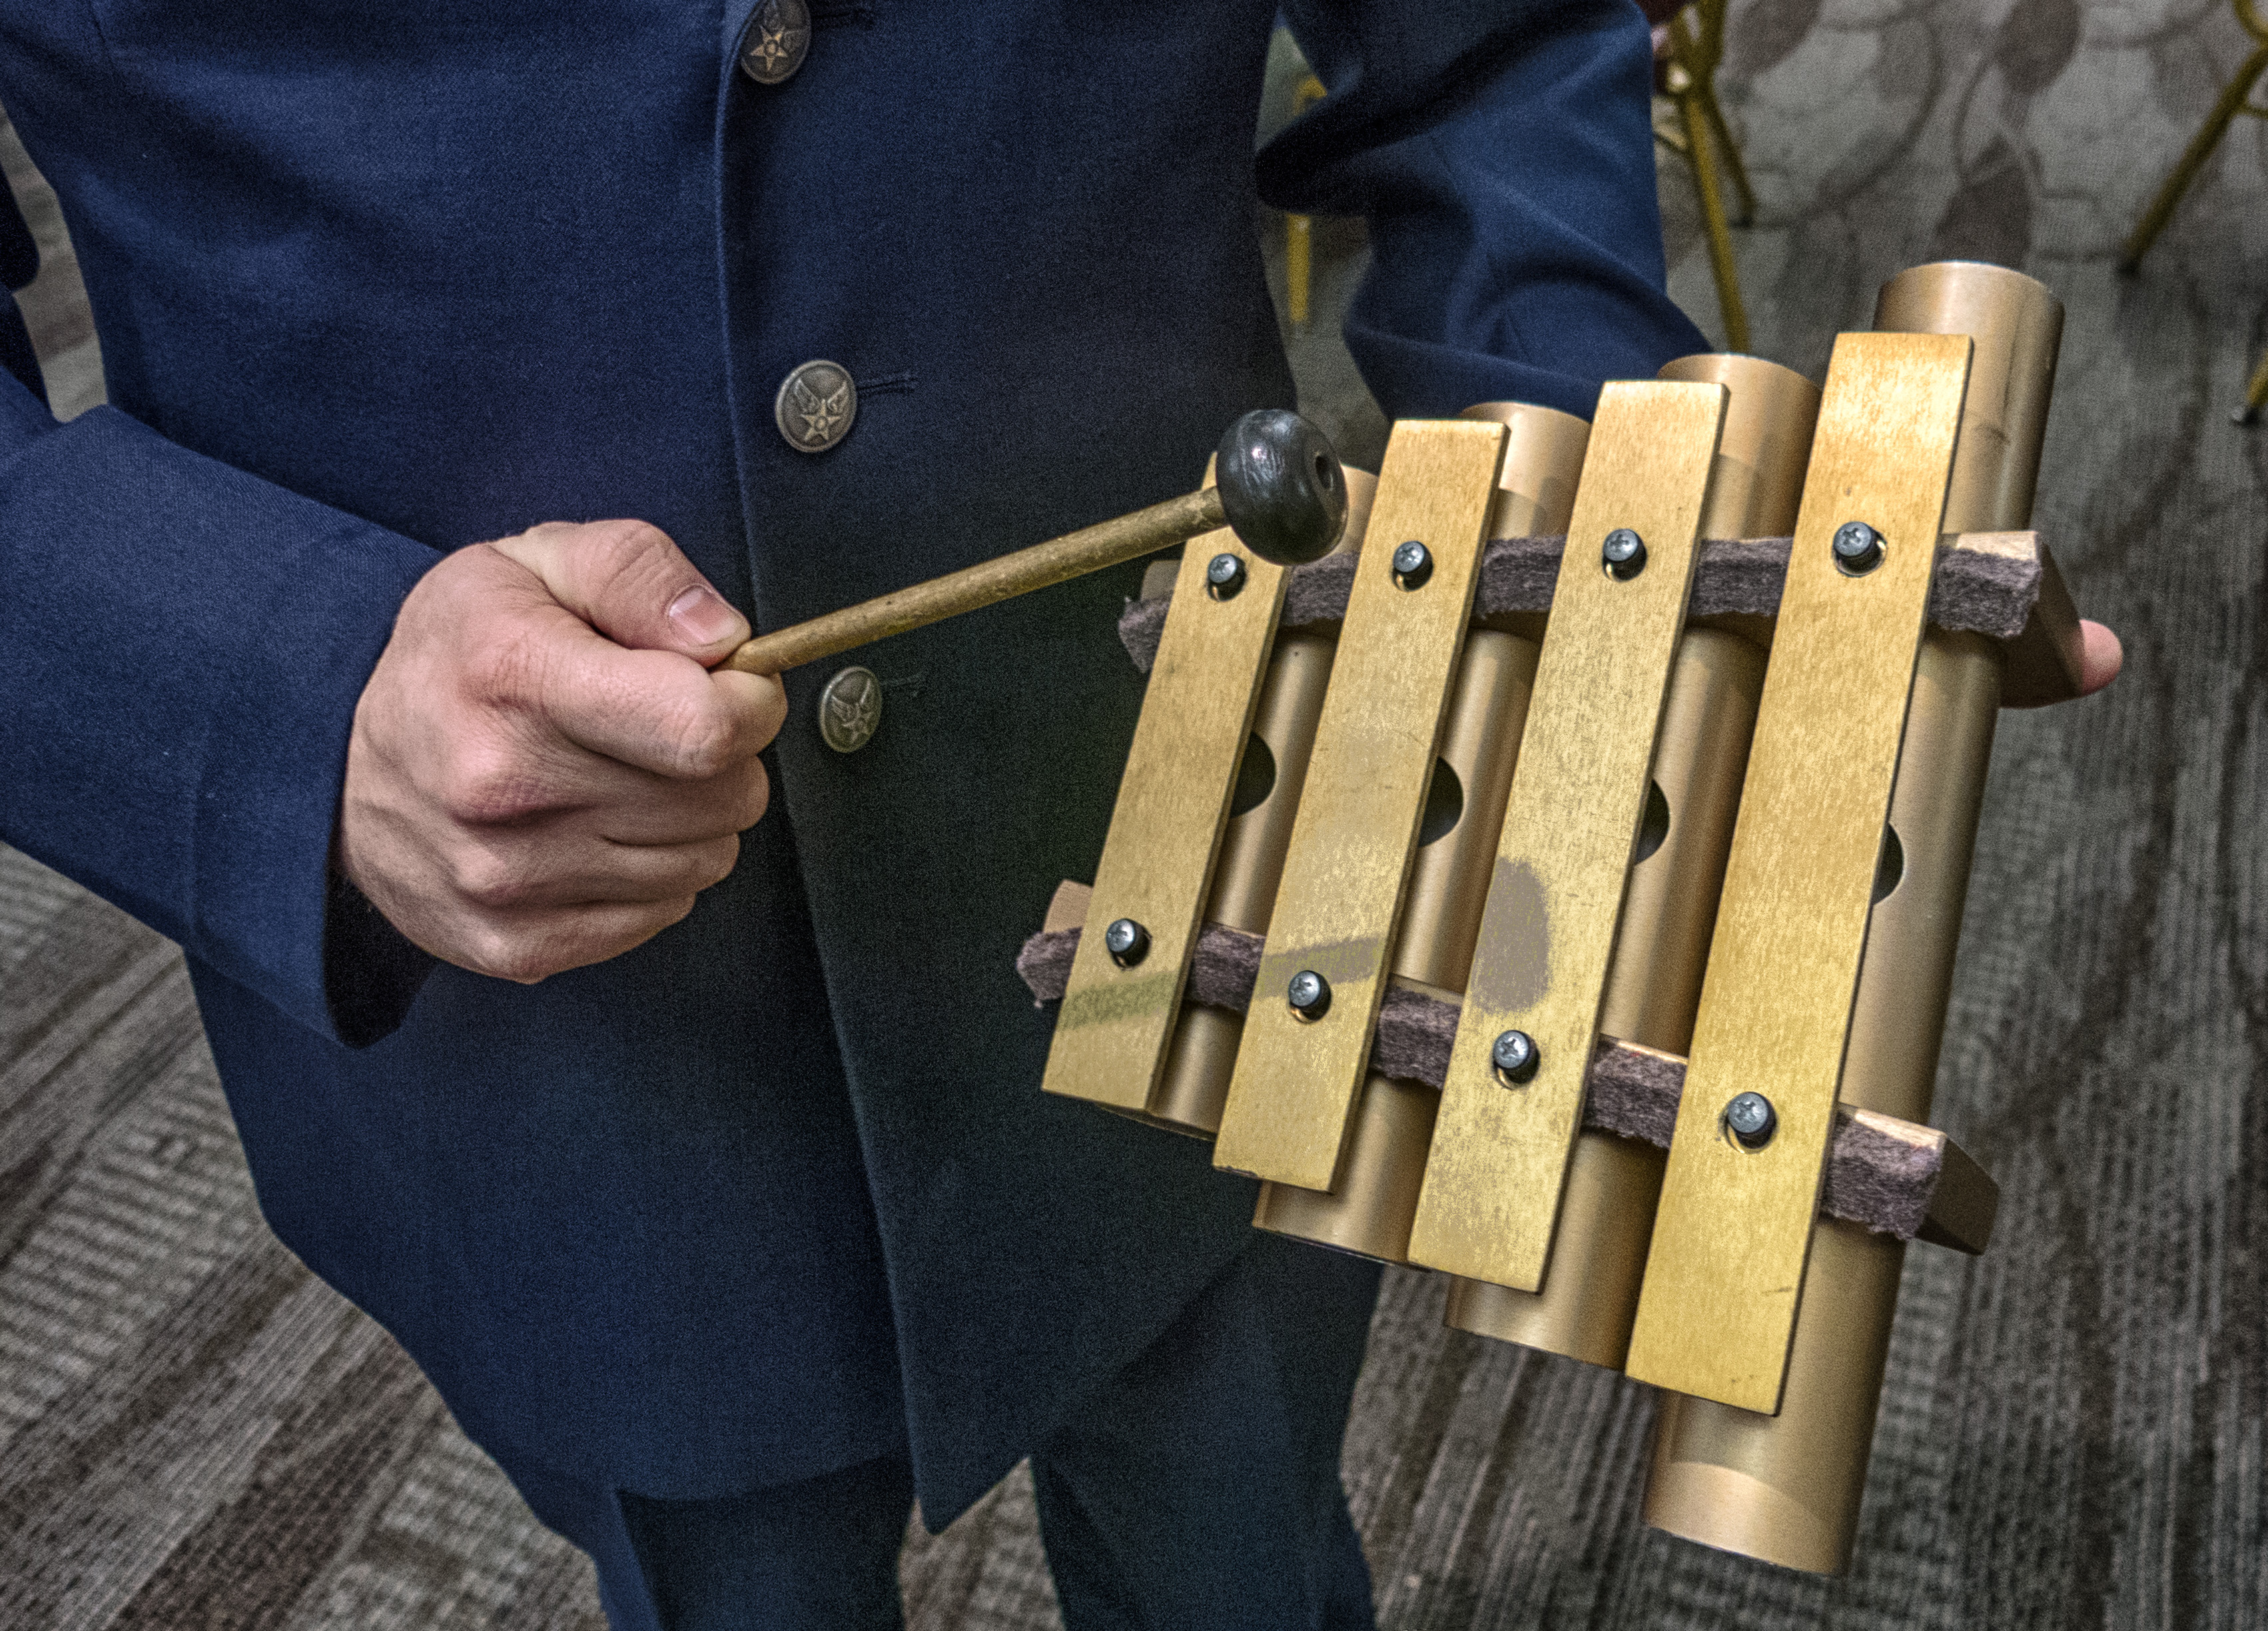
musical instrument, product, 3652014, 365the2014edition